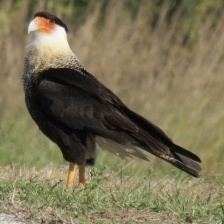
Species: CRESTED CARACARA
Scientific name: CARACARA CHERIWAY